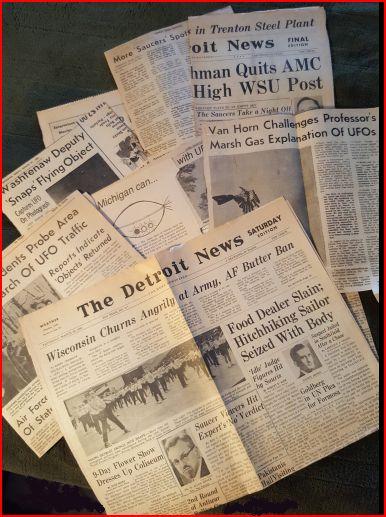
Waste category: paper